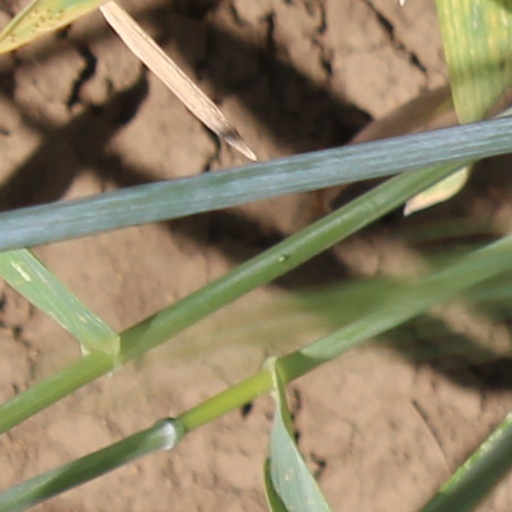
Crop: wheat